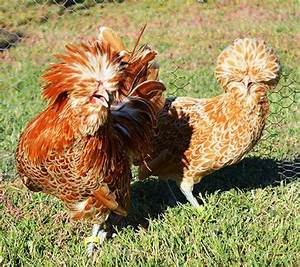
Label: chicken